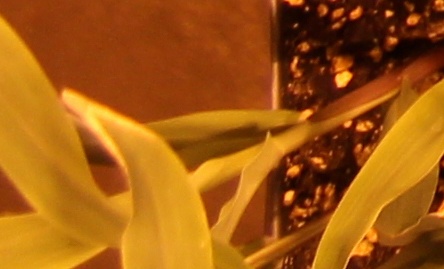
Label: Corn